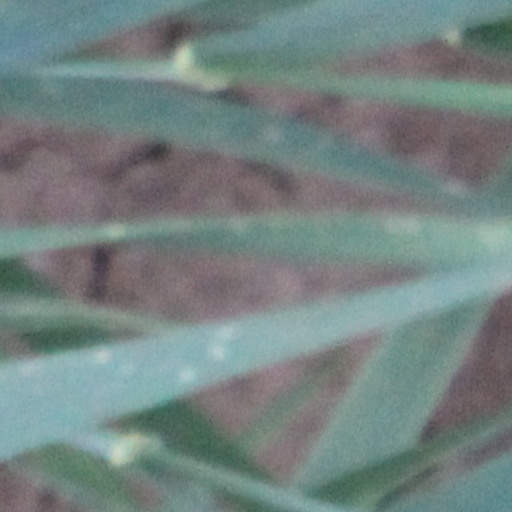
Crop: wheat